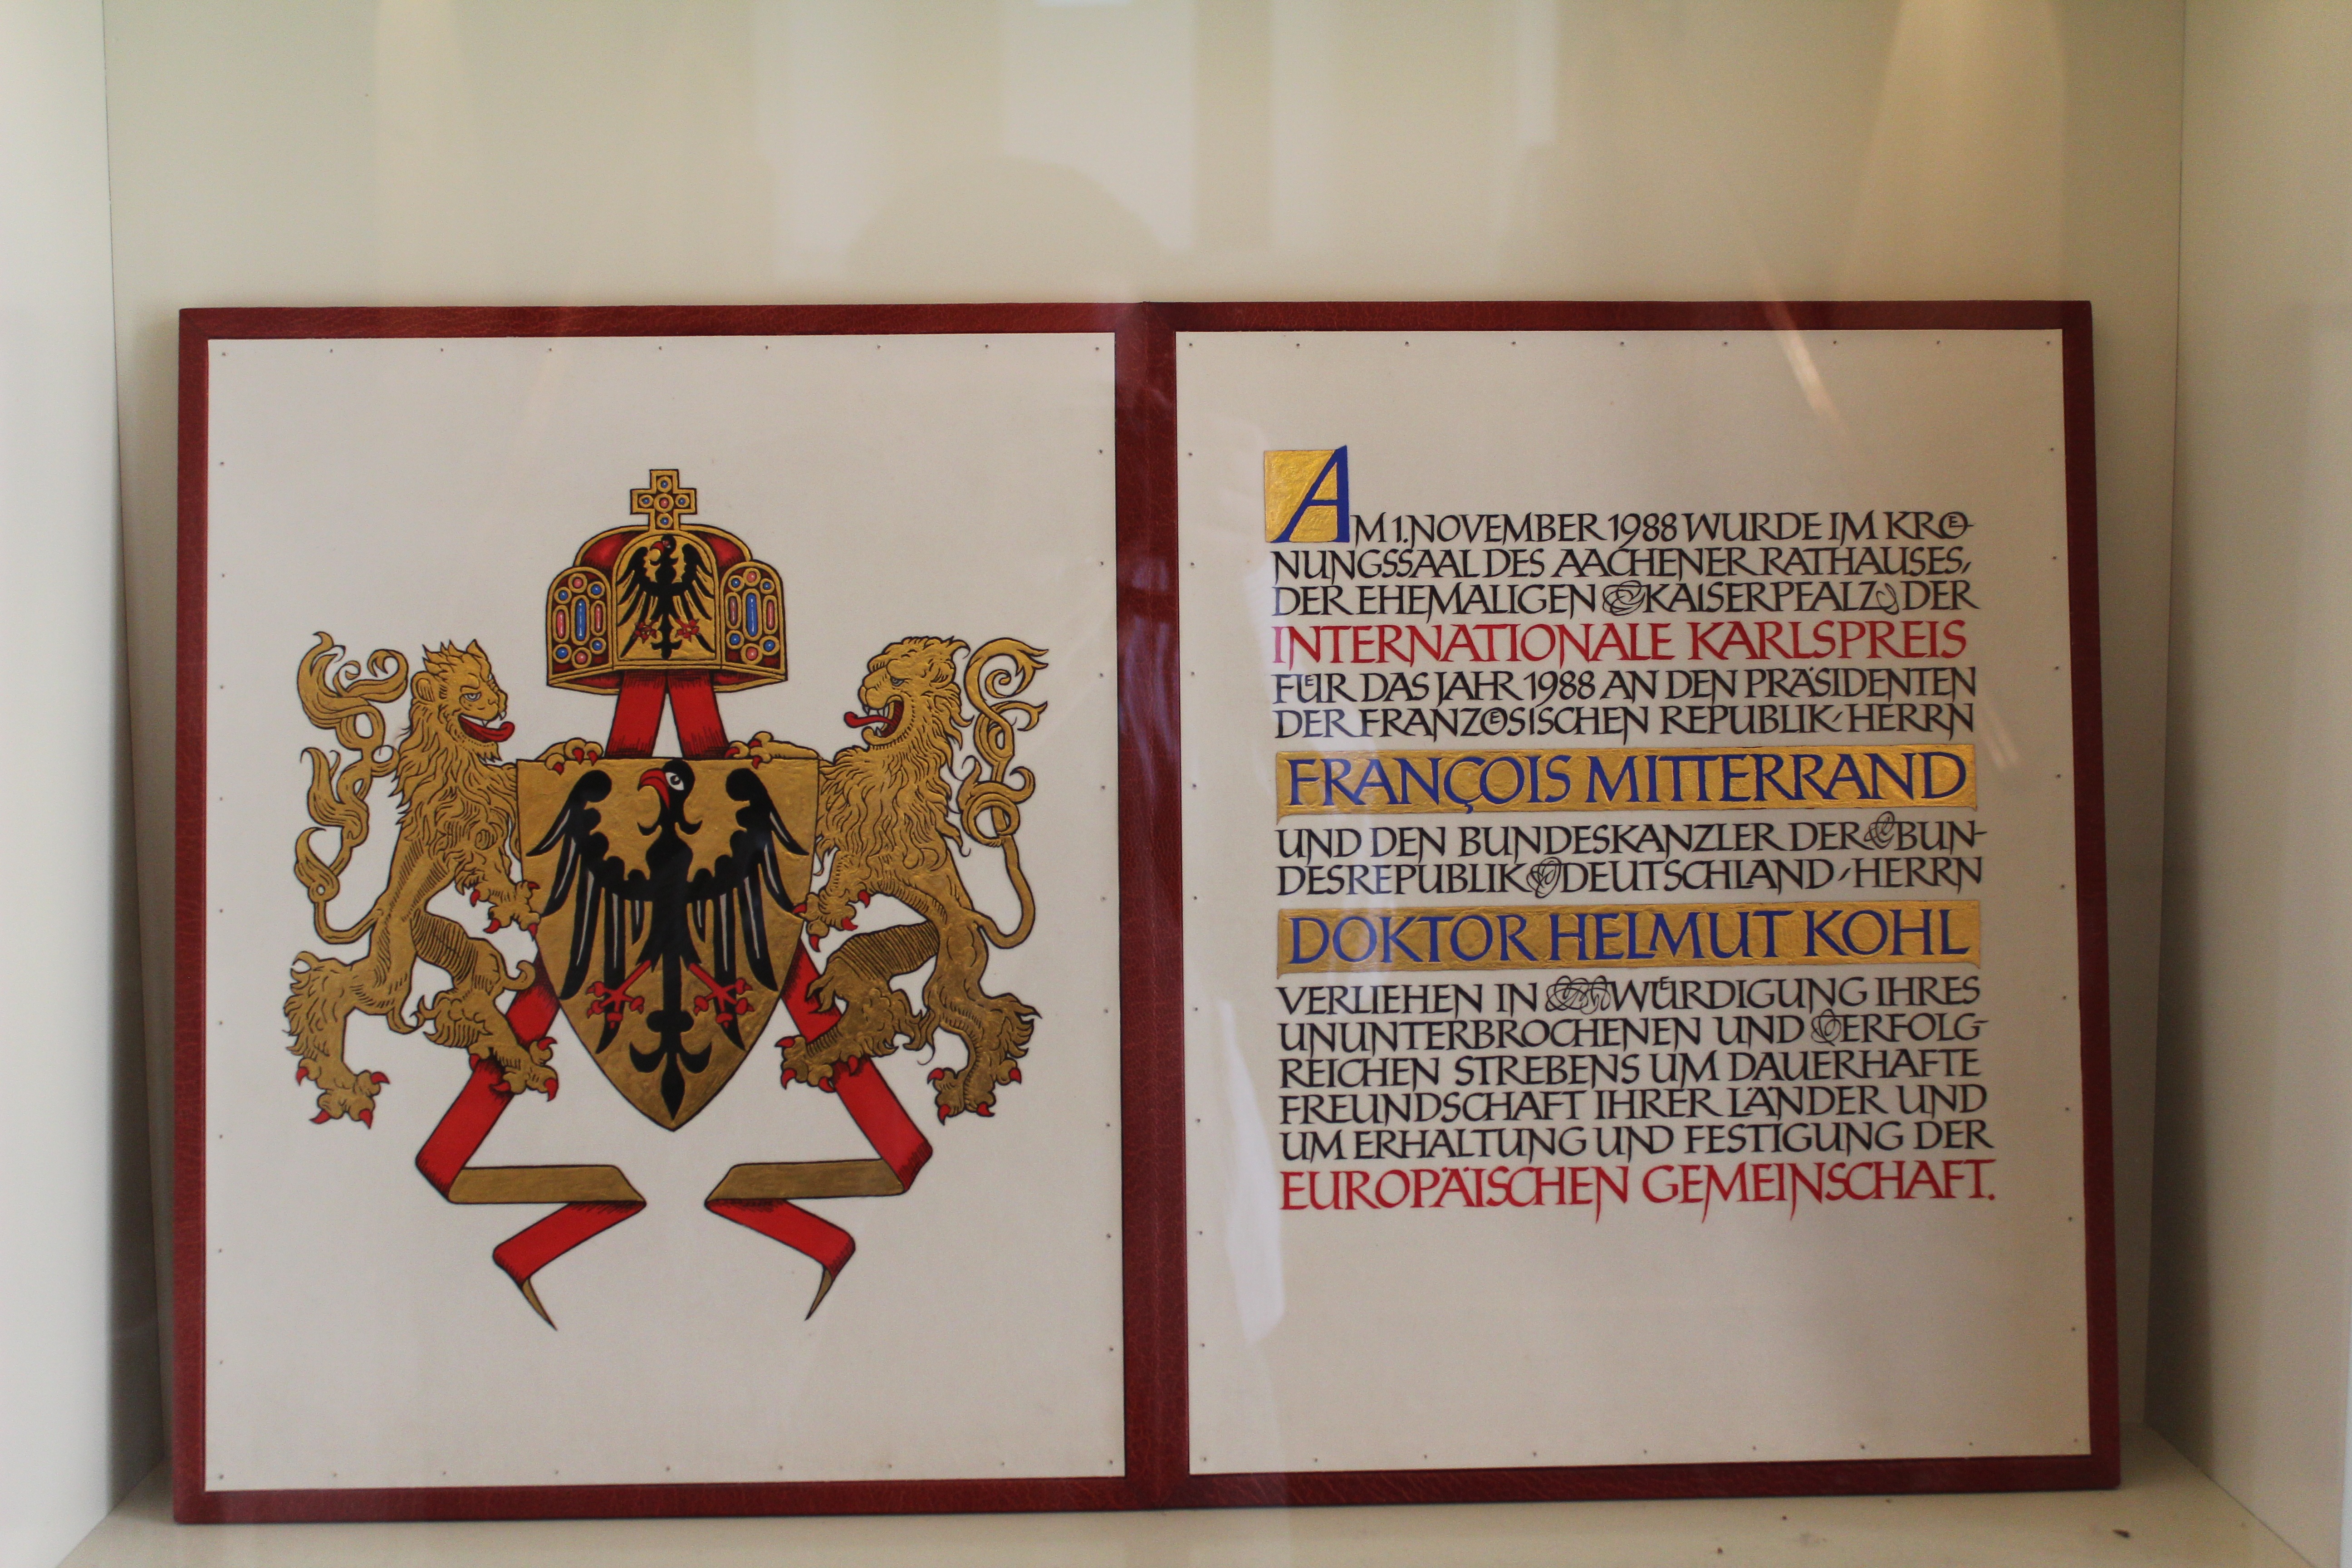
architecture, building, city, sign, exterior, old city, gothic, art, design, germany, poster, calligraphy, aachen, city hall